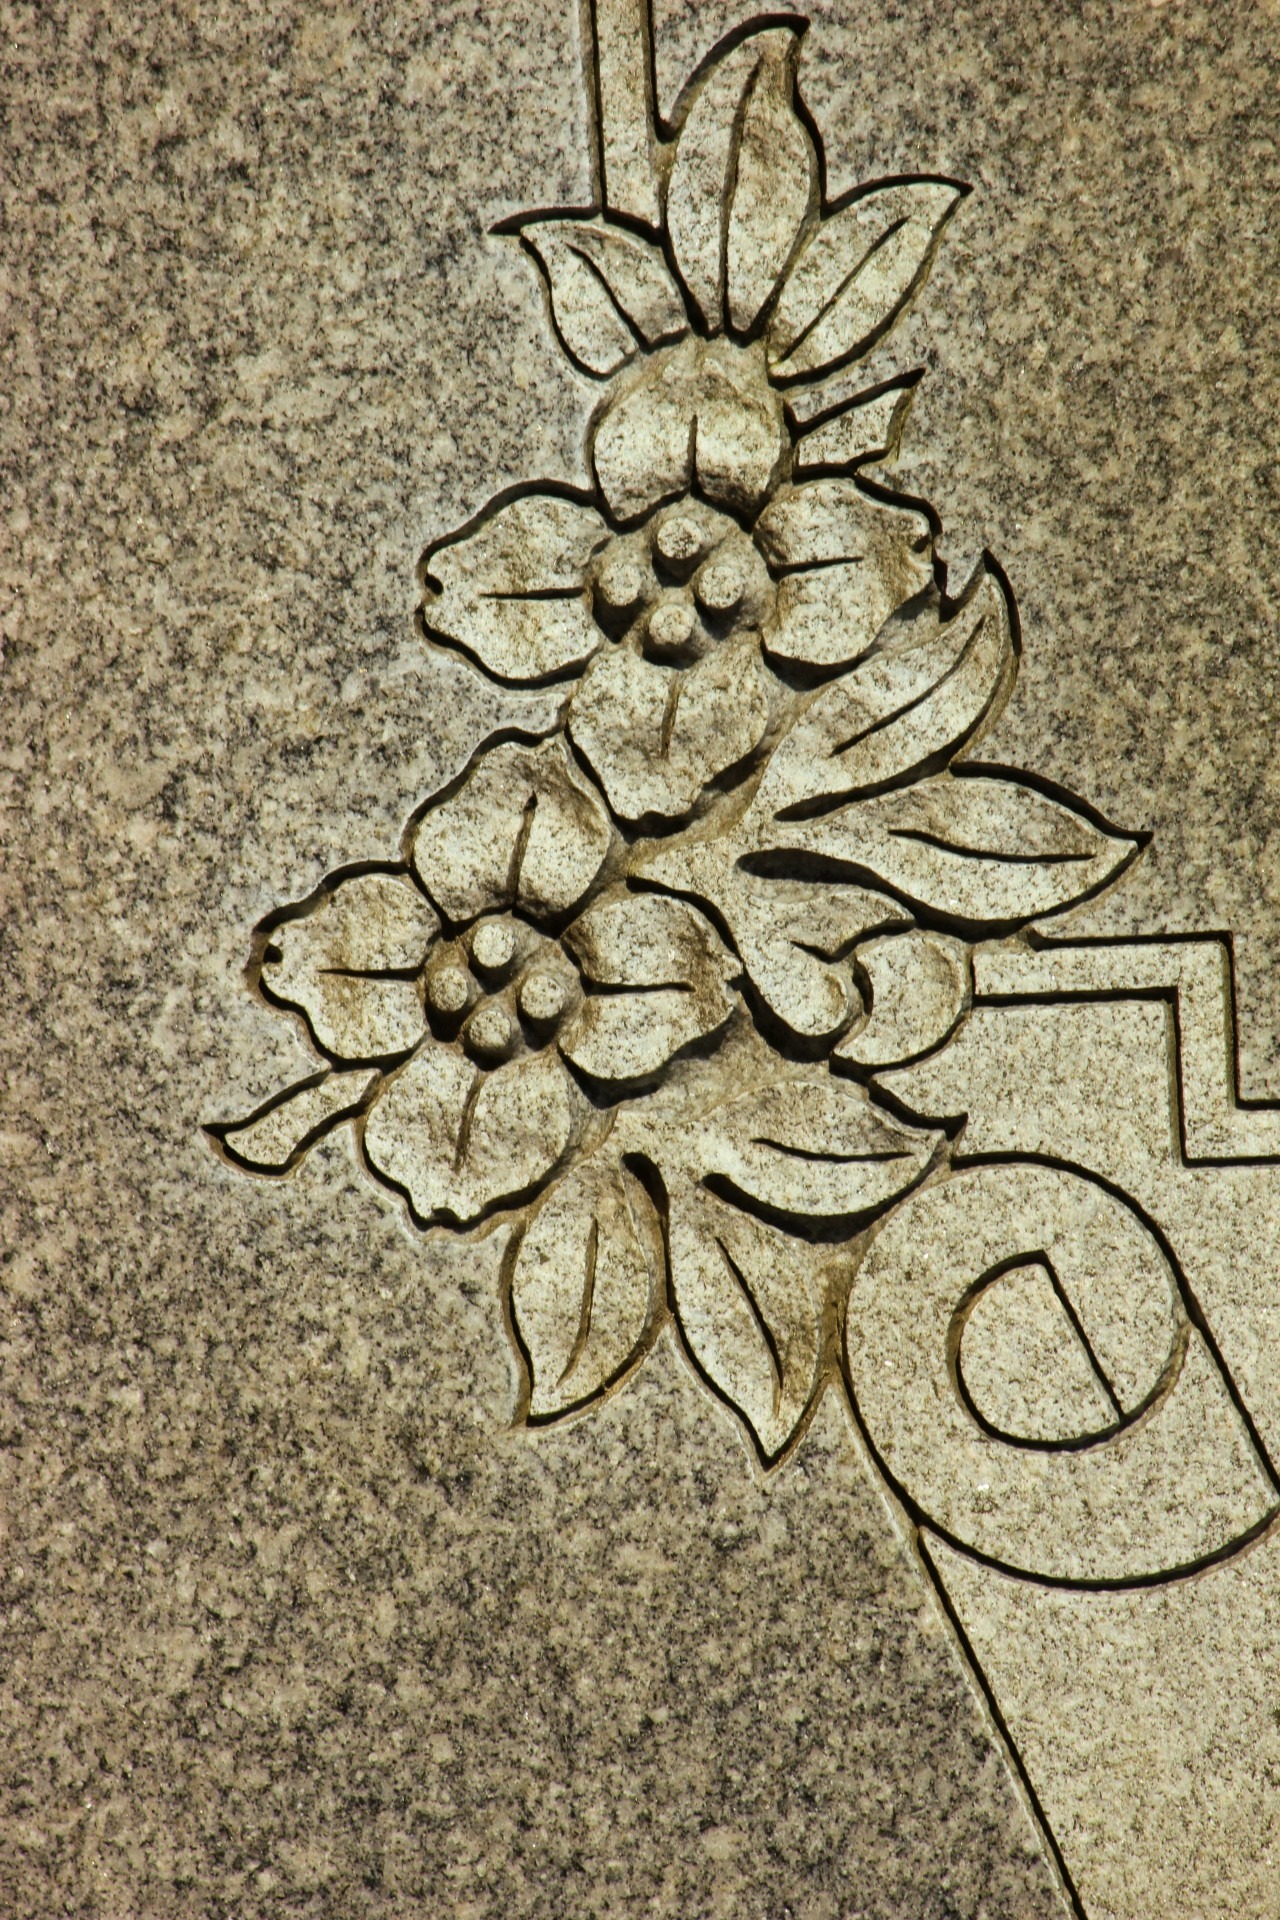
branch, leaf, flower, pattern, line, symbol, material, circle, flowers, grave, art, sketch, drawing, illustration, design, headstone, detail, carving, granite, flooring